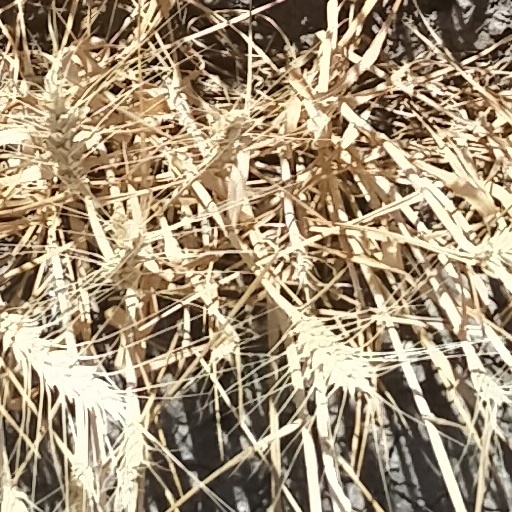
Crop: wheat